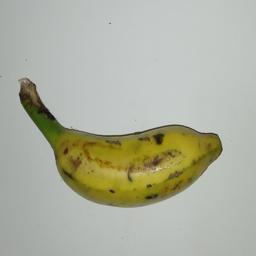
Ripeness: Semi-ripe